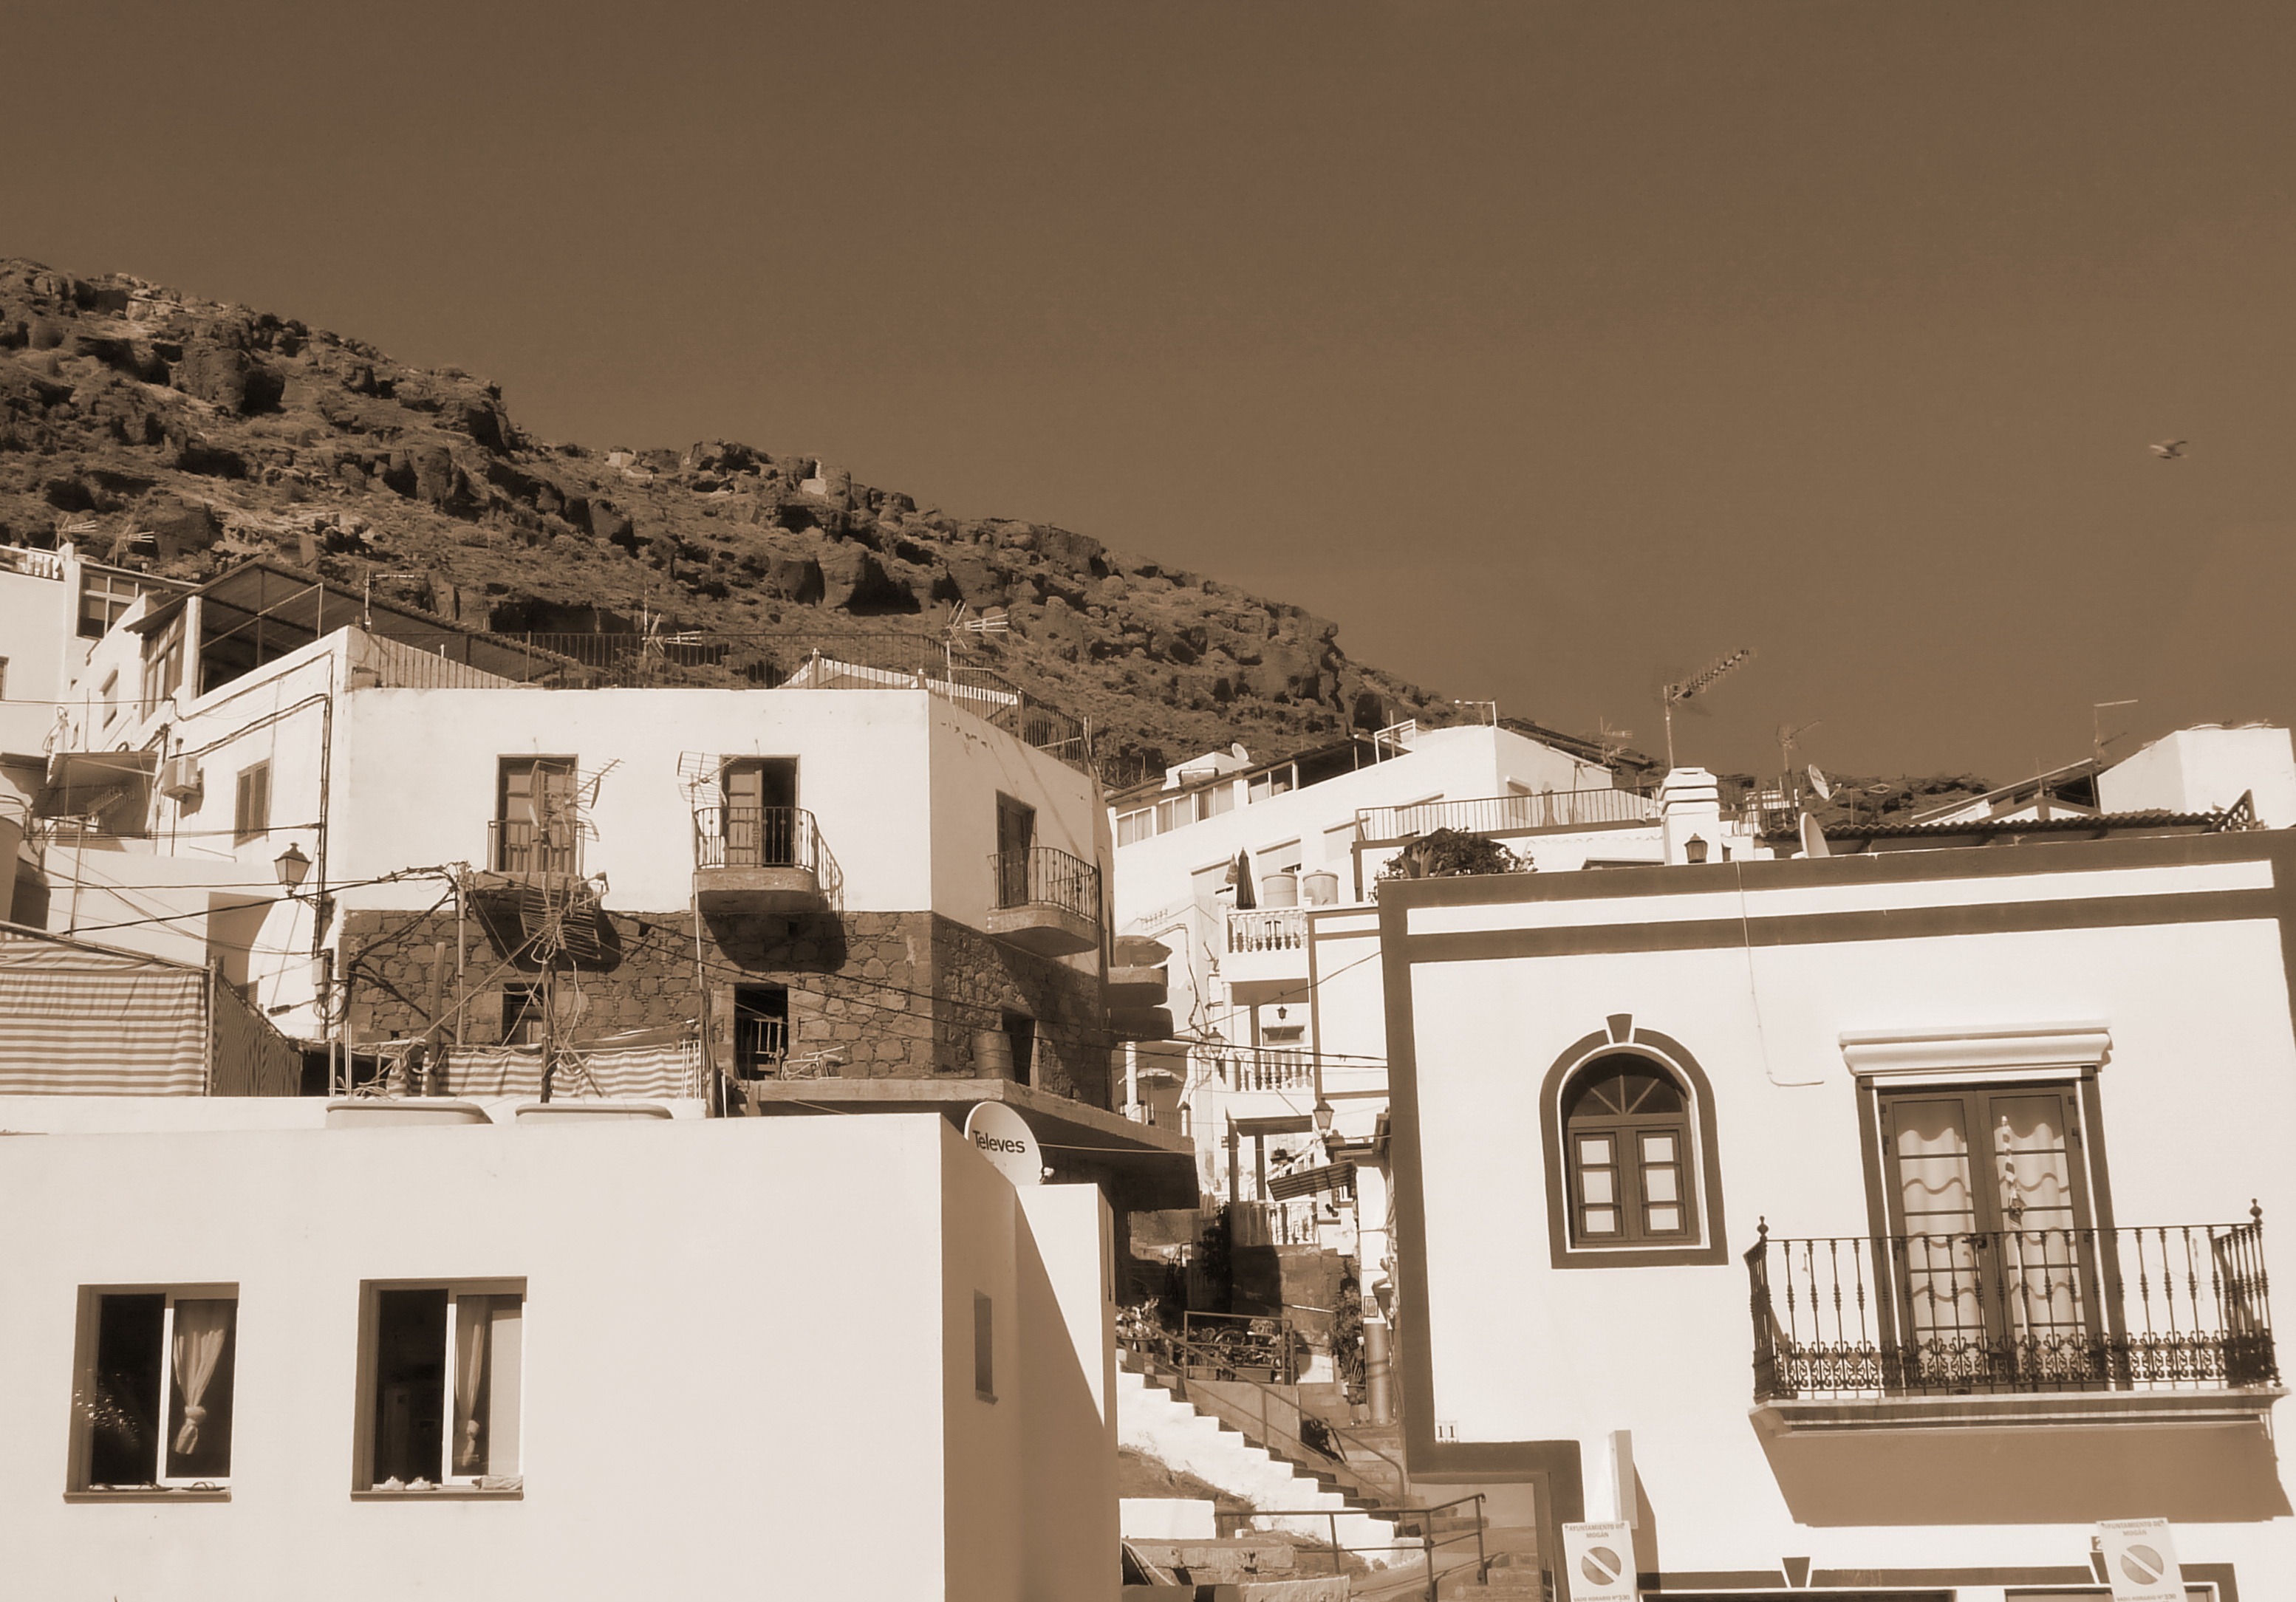
architecture, white, house, town, home, village, facade, property, spain, history, estate, gran canaria, bergdorf, fuerteventura, canary islands, ancient history, residential area